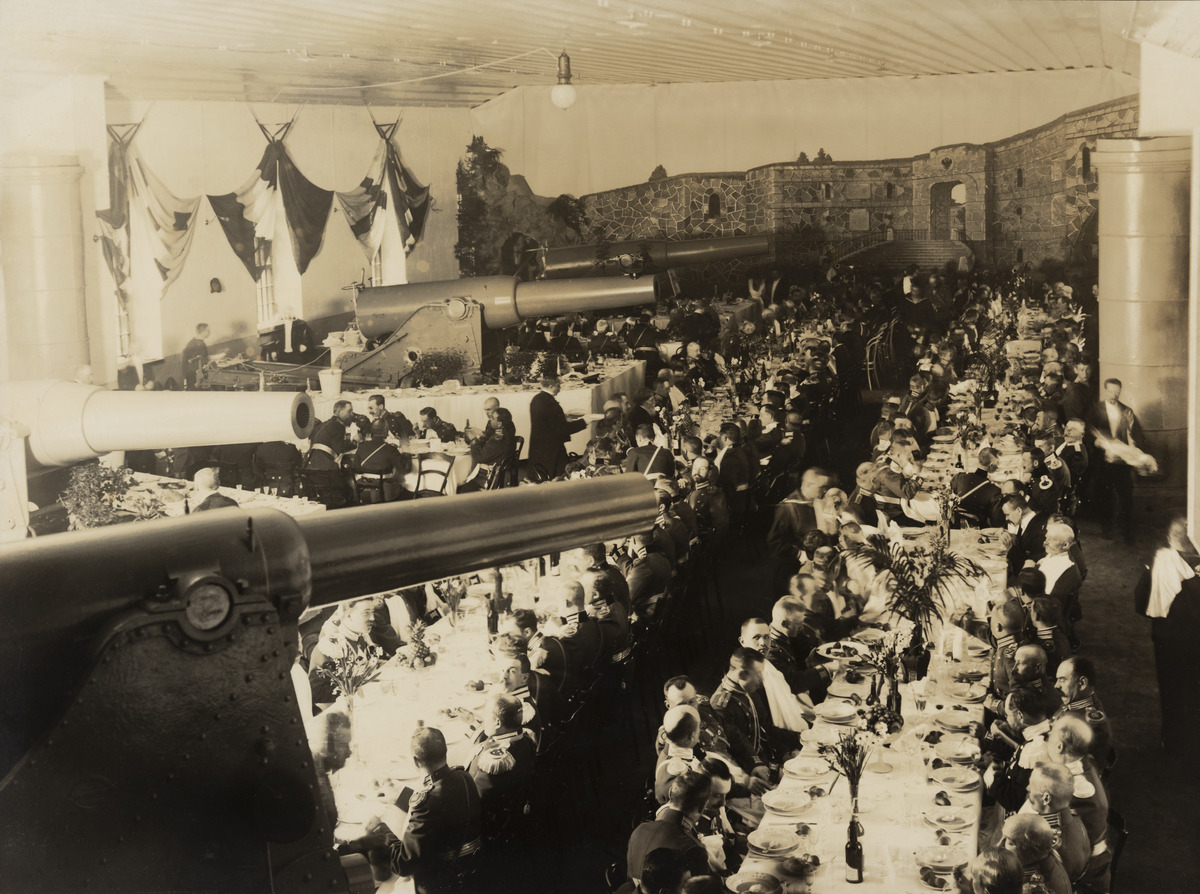
Viaporin venäläisen varuskunnan 100-vuotisjuhla huhtikuussa 1908, juhlaillalliset tykistömaneesissa
sisällön kuvaus: Viaporin venäläisen varuskunnan 100-vuotisjuhla huhtikuussa 1908, juhlaillalliset tykistömaneesissa. mustavalkoinen
Ajankohta: kuvausaika 1908
Paikka: Suomi, Uusimaa, Helsinki, Suomenlinna Helsinki, Iso Mustasaari
Aiheet: varuskunnat, linnoitukset, sotilaat, univormut, liput, liputus, juhlat, ateriat, tykit, juhlamenot, juhlapaikat